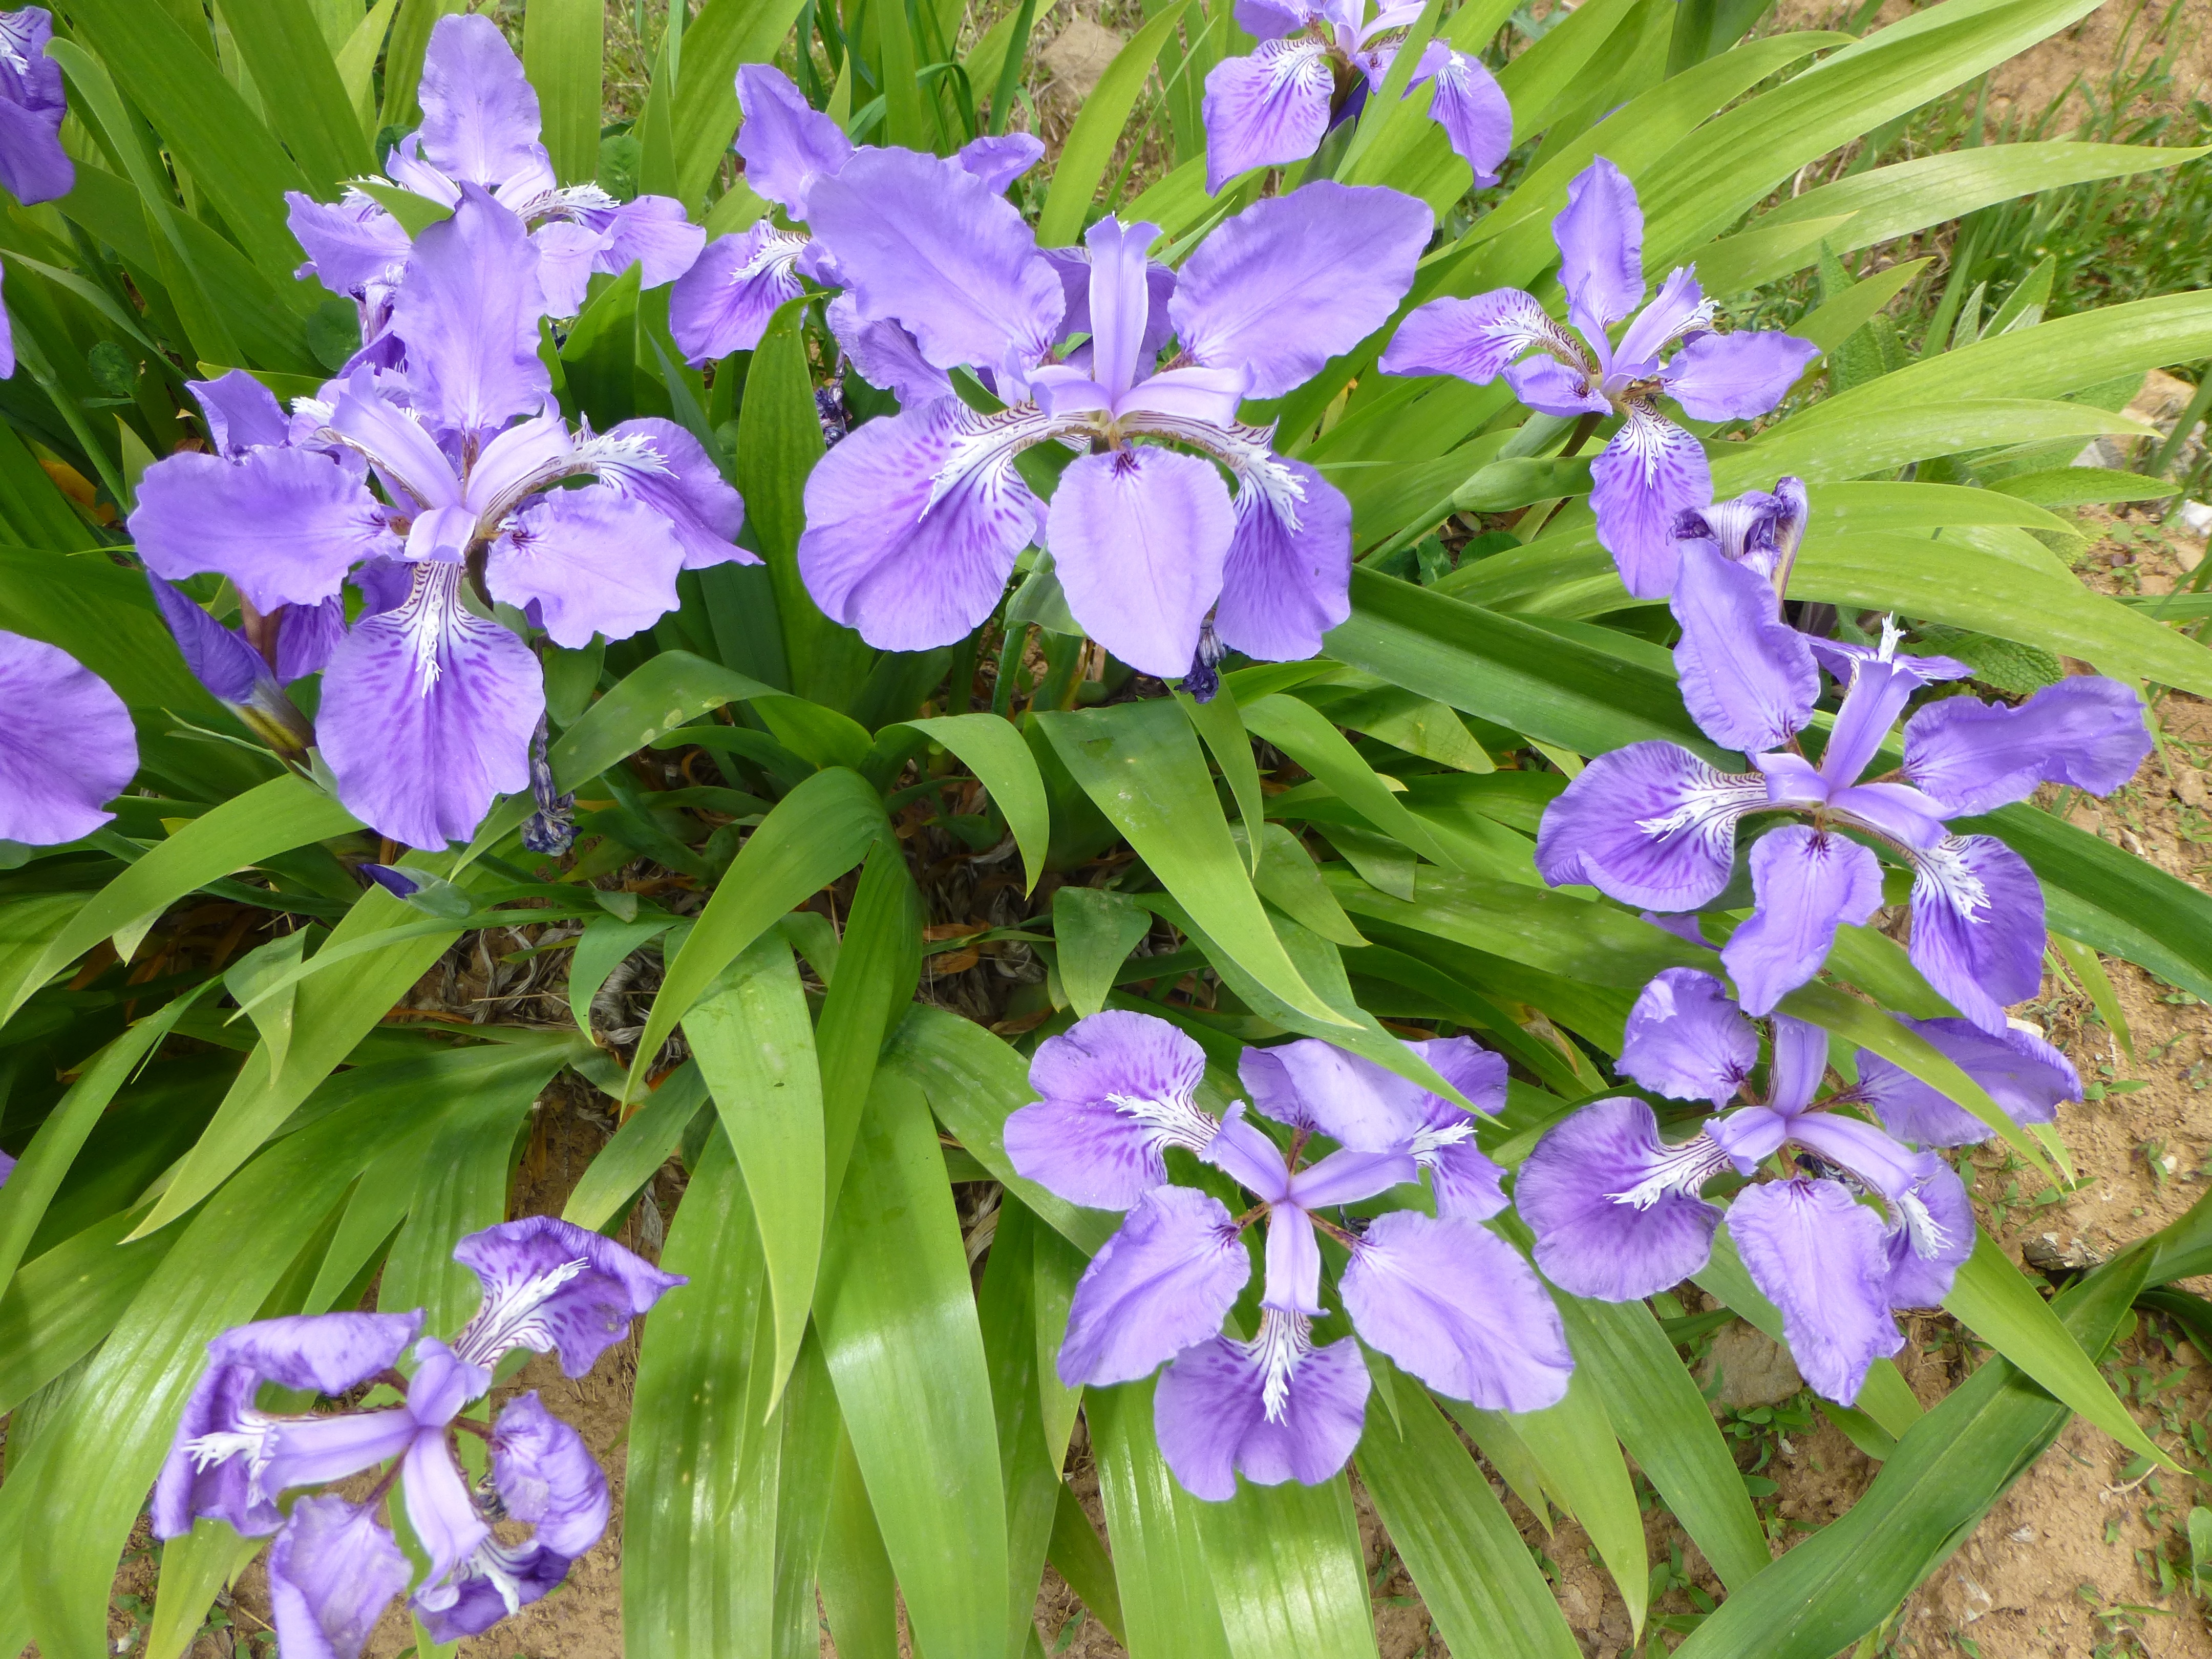
growth, plant, flower, purple, floral, wild, bouquet, spring, green, natural, fresh, blooming, blue, plants, flowers, dense, leaves, leafy, gardening, petals, decorative, stems, iris, violet, branches, bright, blossoms, growing, gardens, ornamental, blooms, bunch of flowers, flowering, flowering plant, iris versicolor, land plant